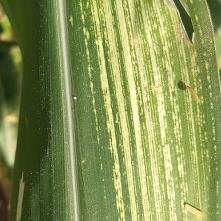
Crop: Maize
Condition: stripe-d